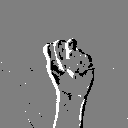
ASL letter: n